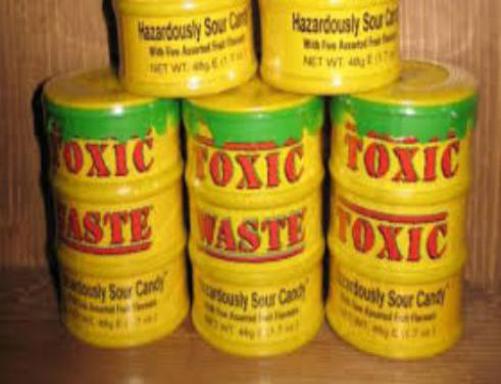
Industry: Food